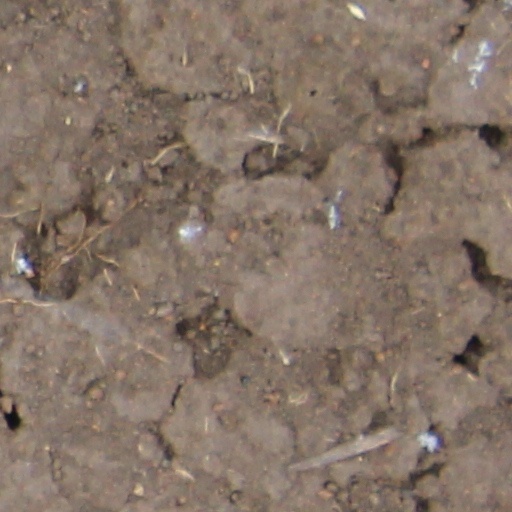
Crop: wheat